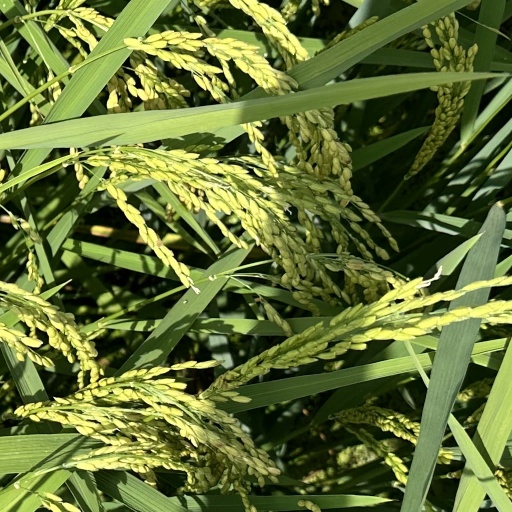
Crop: rice